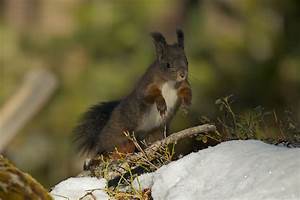
Label: scoiattolo